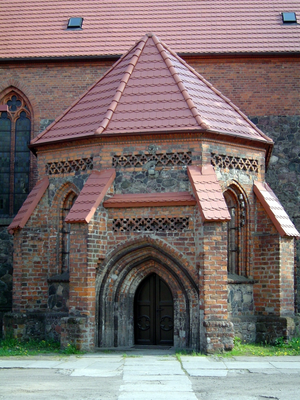
Rzepin est une ville située dans la voïvodie de Lubusz dans la partie occidentale de la Pologne.